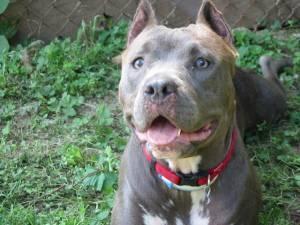
american pit bull terrier